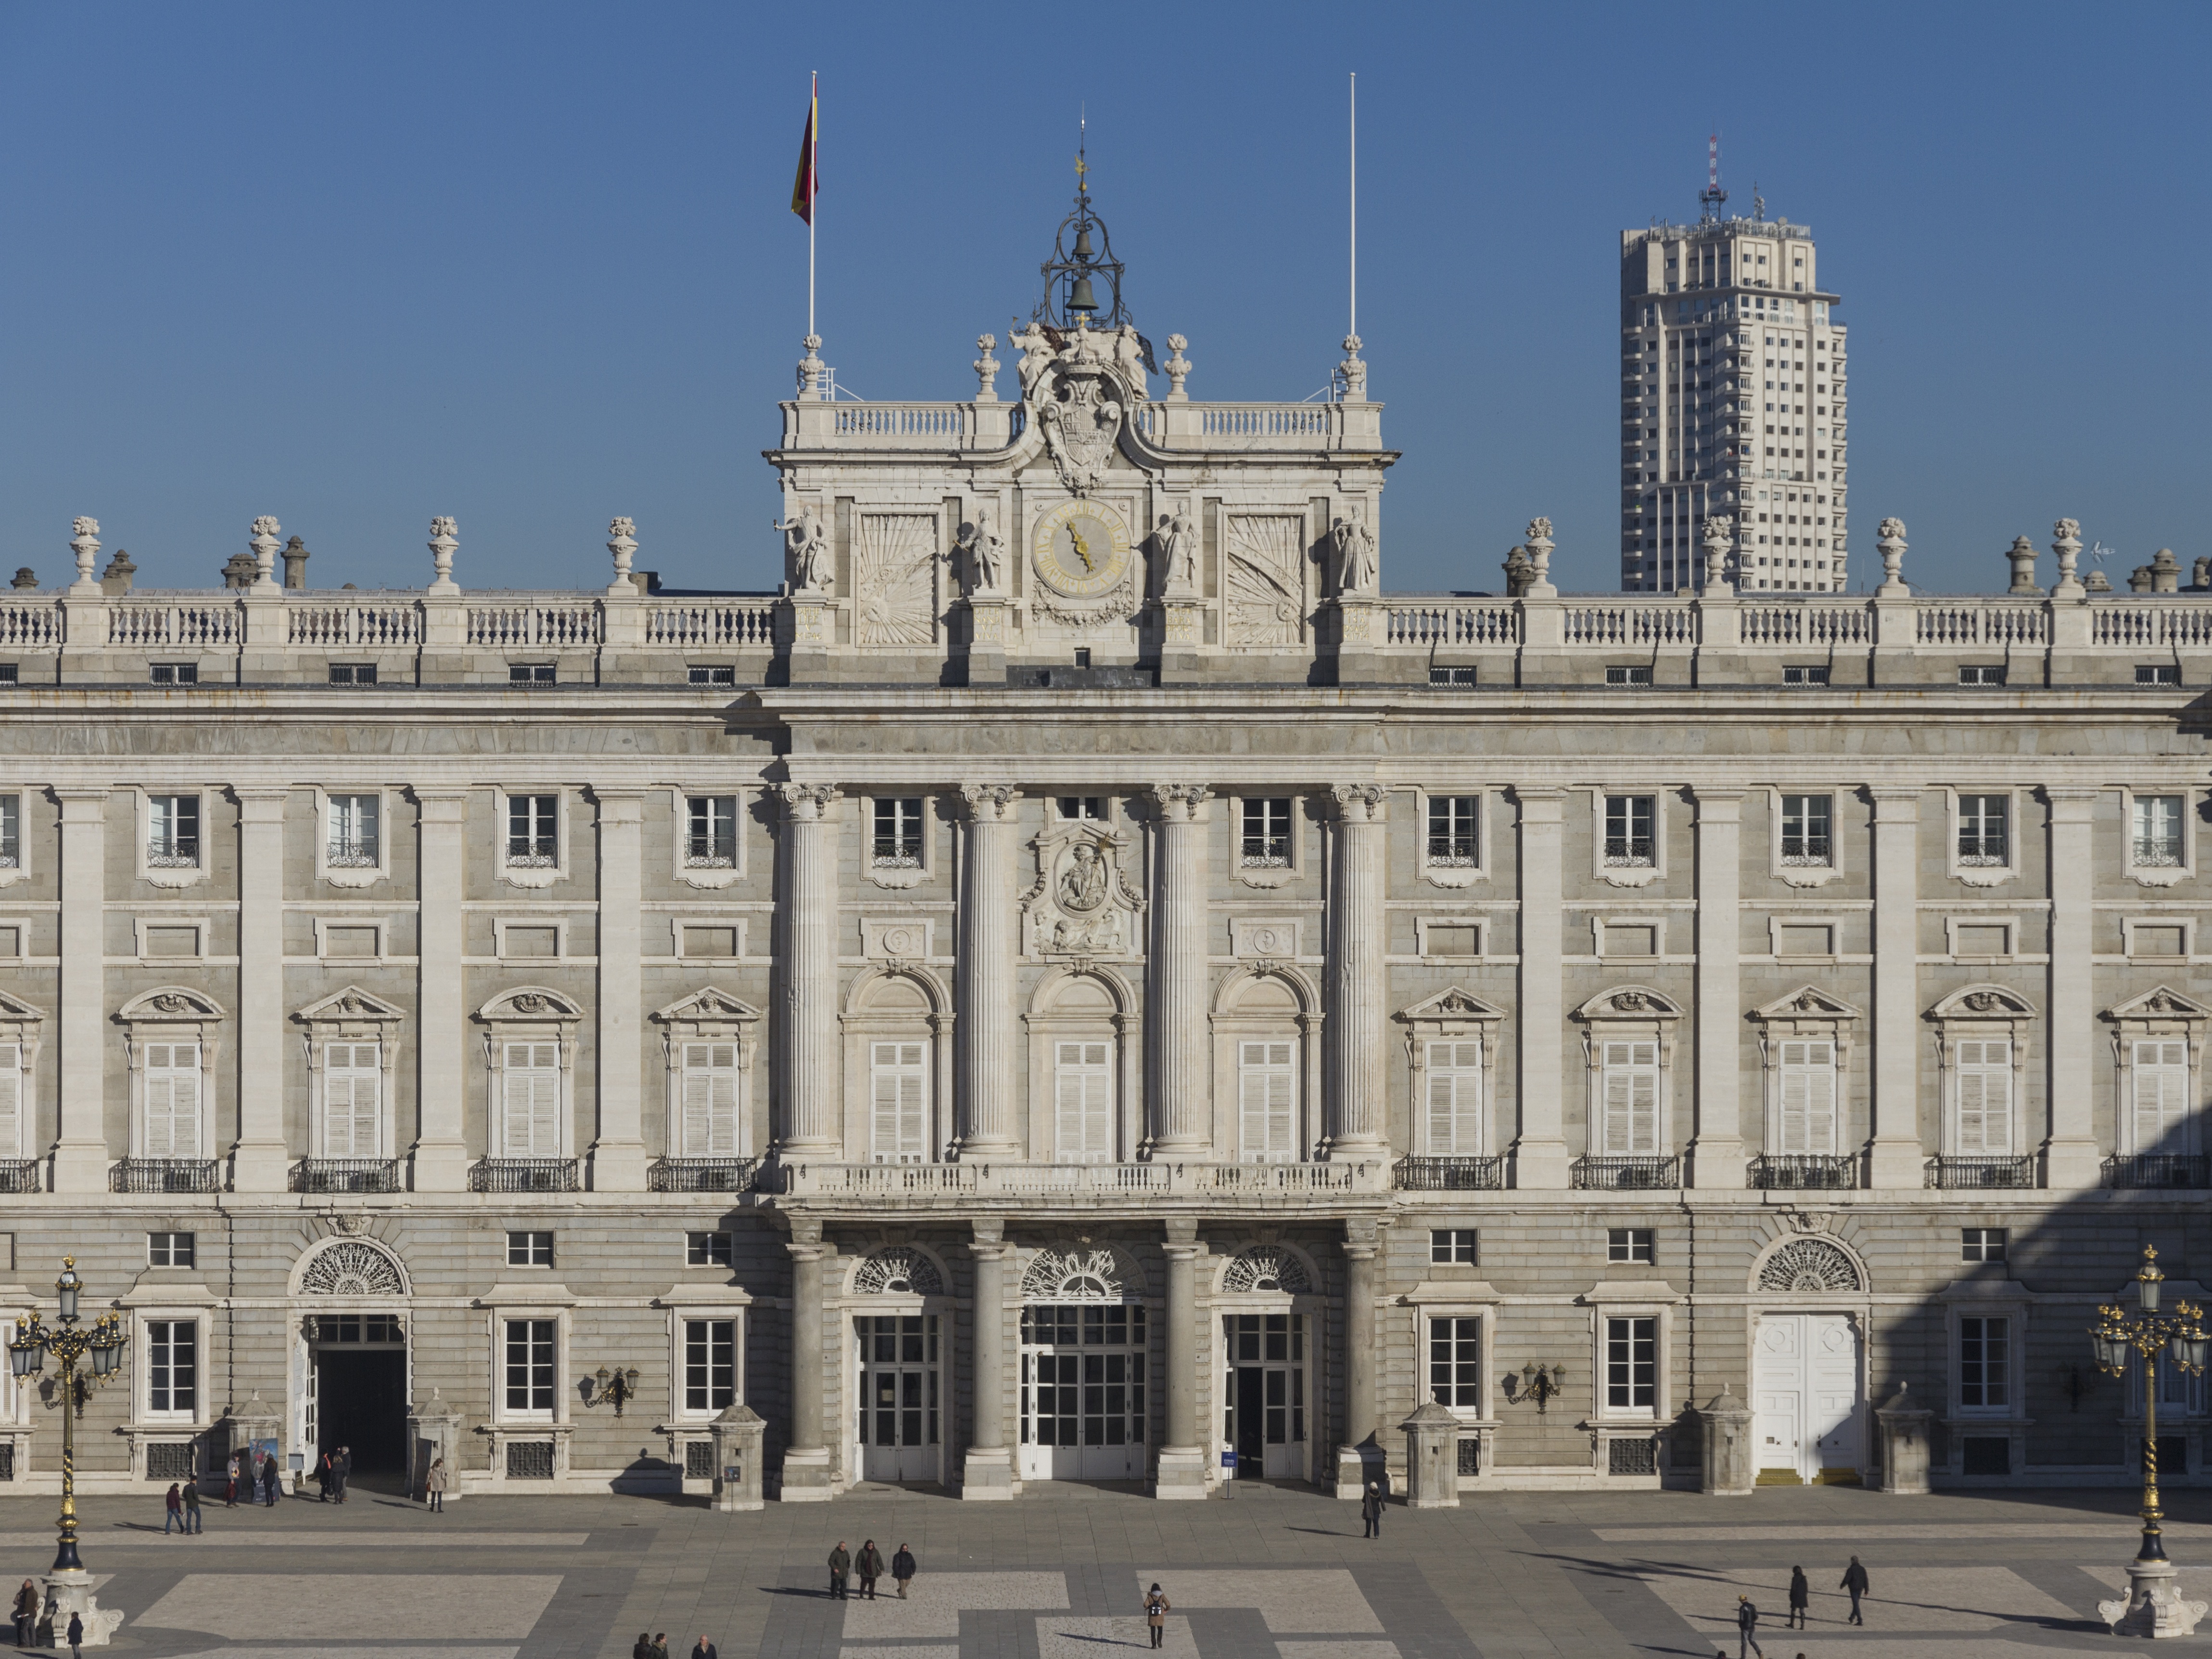
architecture, building, palace, city, monument, cityscape, downtown, plaza, landmark, facade, madrid, town square, metropolis, royal palace, human settlement